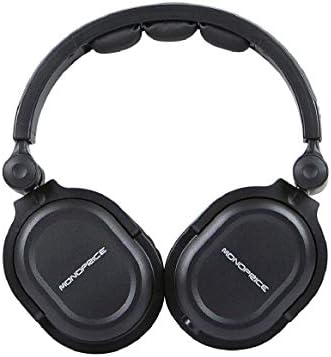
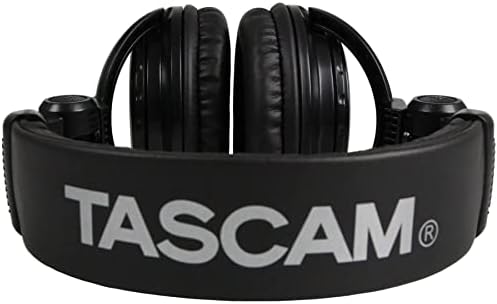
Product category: headphones
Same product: no